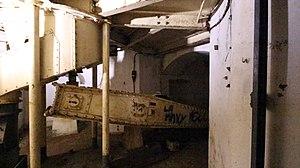
Le contrepoids de la tourelle de l'ouvrage du Welschof
L'ouvrage du Welschhof est un ouvrage fortifié de la ligne Maginot, situé sur la commune de Gros-Réderching dans le département de la Moselle.